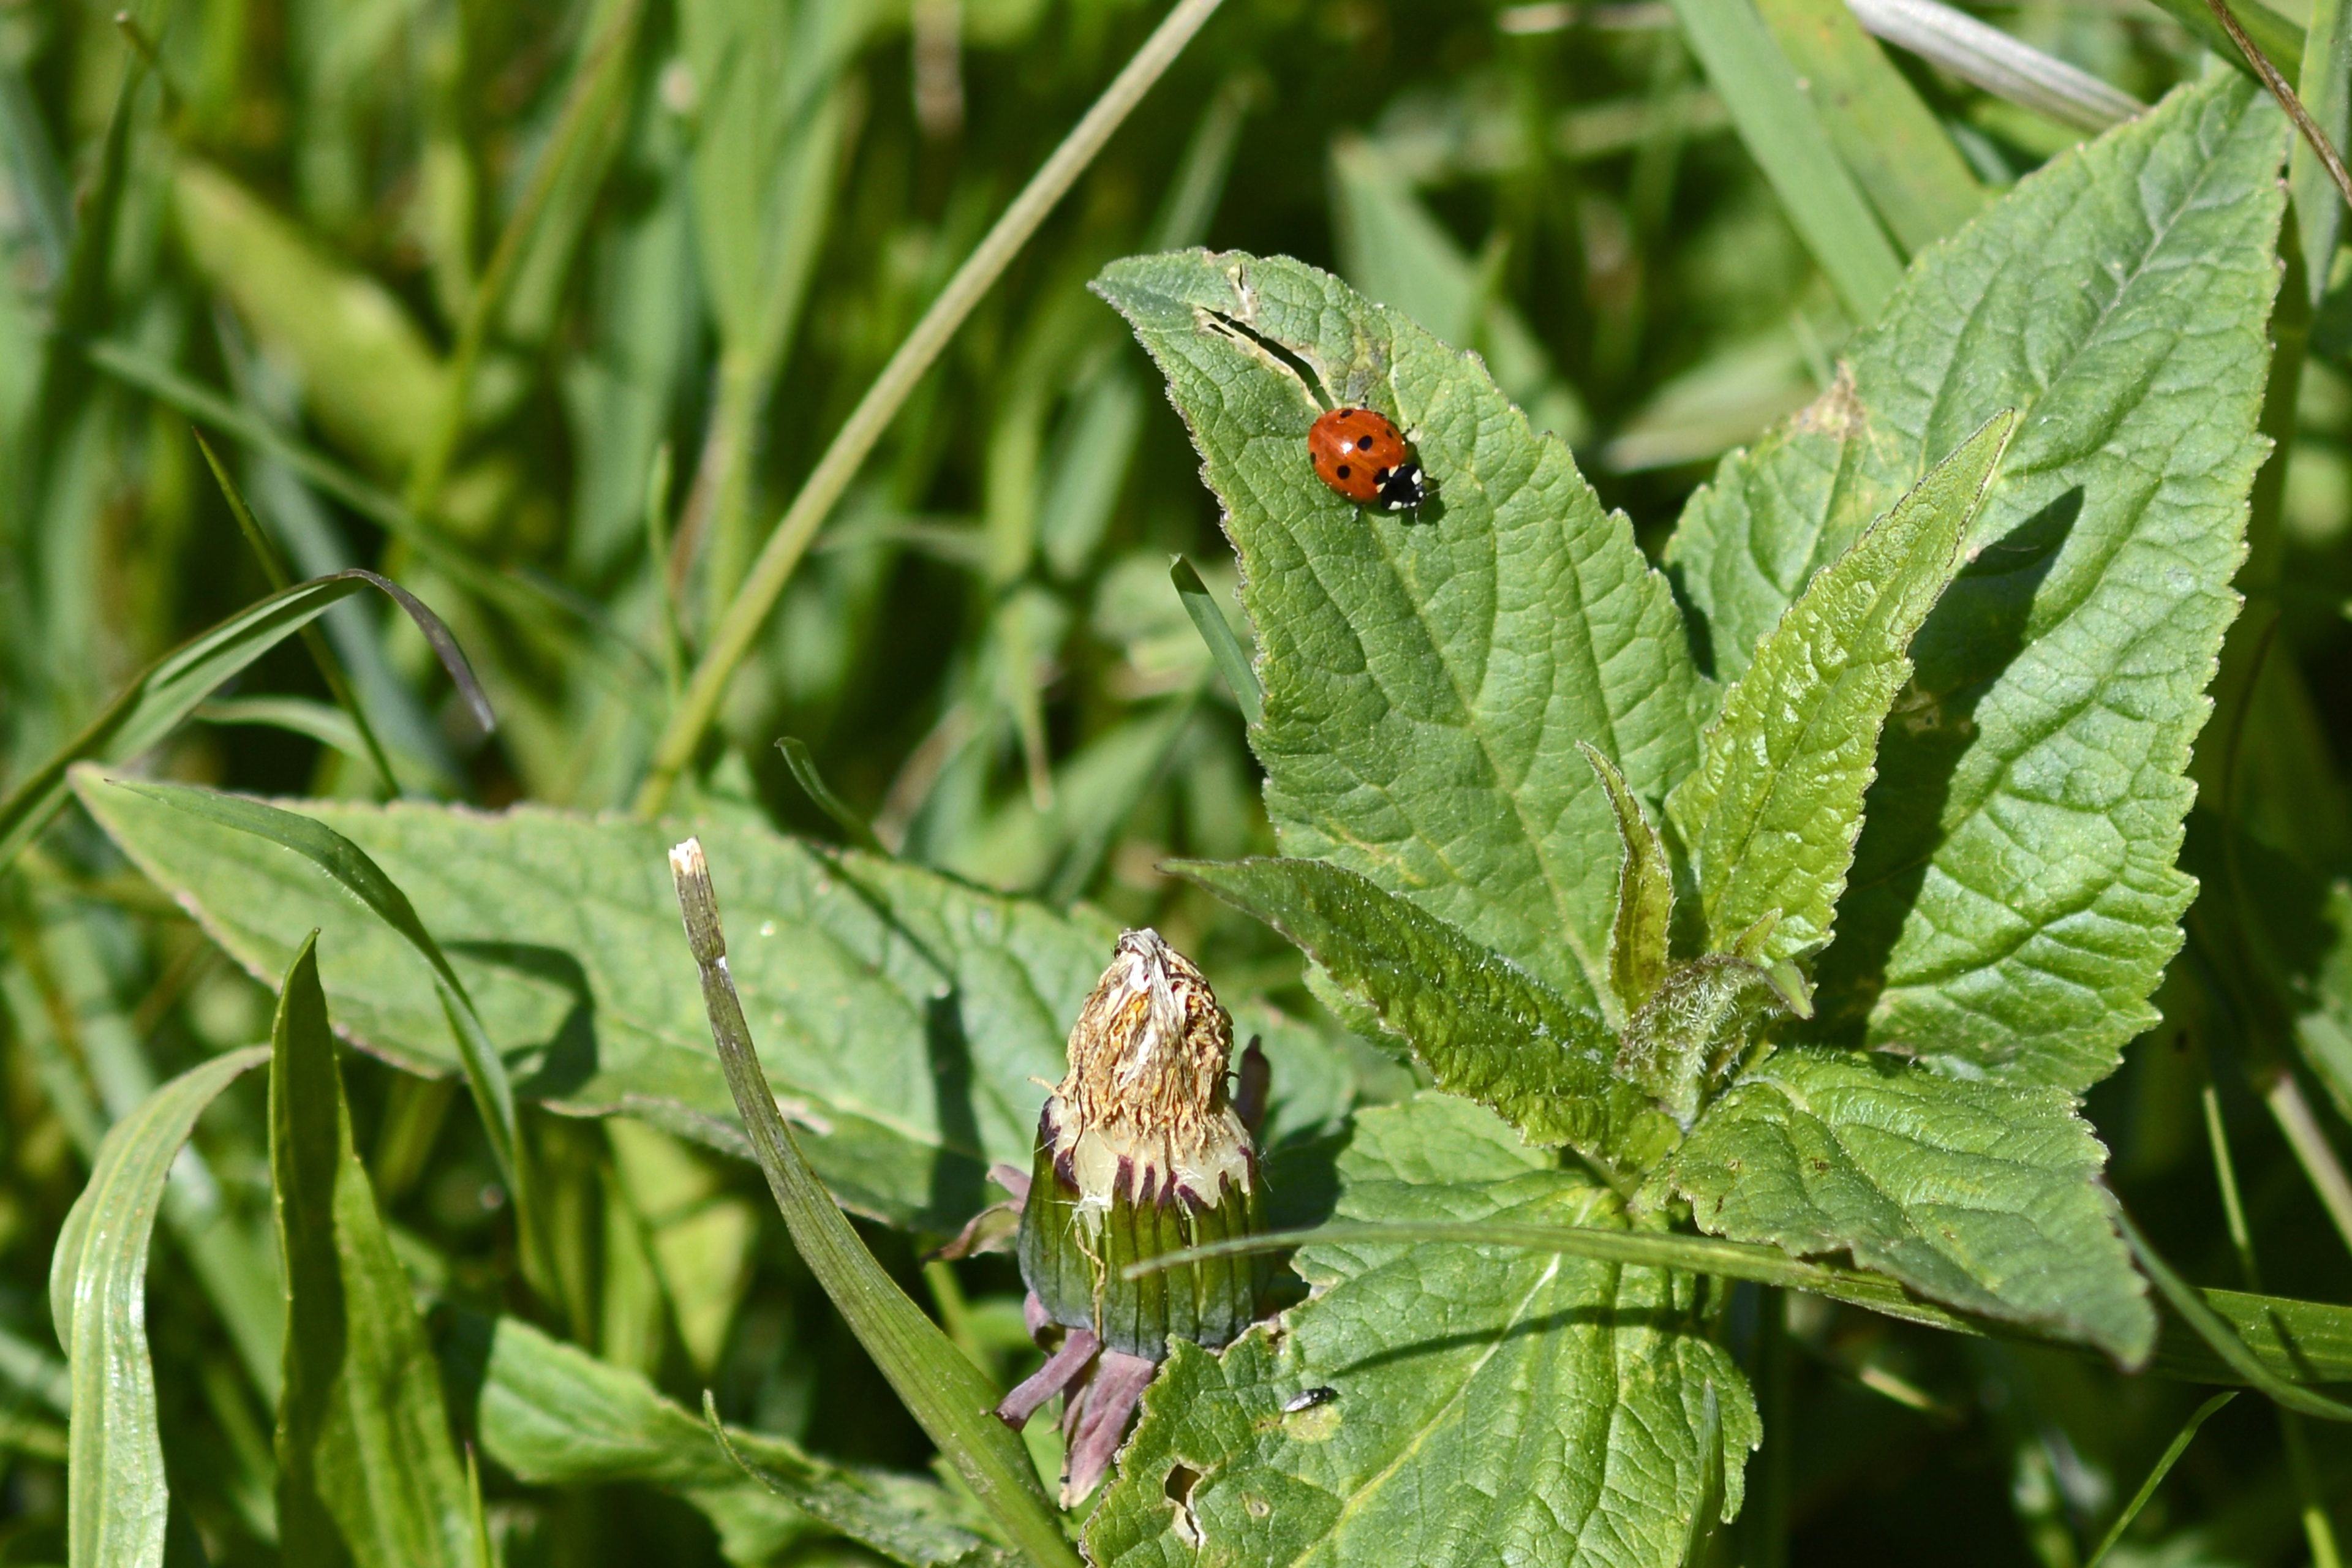
nature, grass, plant, meadow, leaf, flower, animal, green, red, insect, small, ladybug, butterfly, black, fauna, invertebrate, leaves, greeting, points, lucky charm, lucky ladybug, moths and butterflies